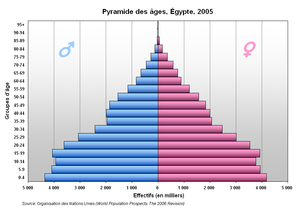
Pyramide des âges, Égypte, 2005